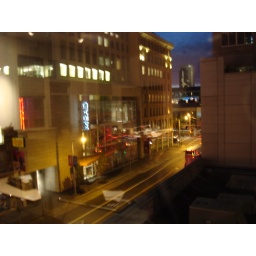
Looking outside the window in front of my desk after dark.